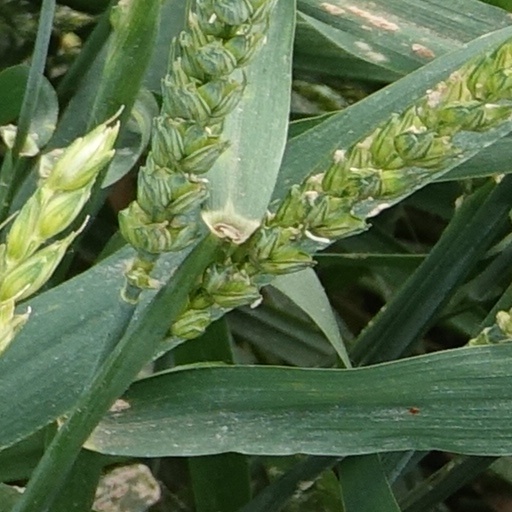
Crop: wheat